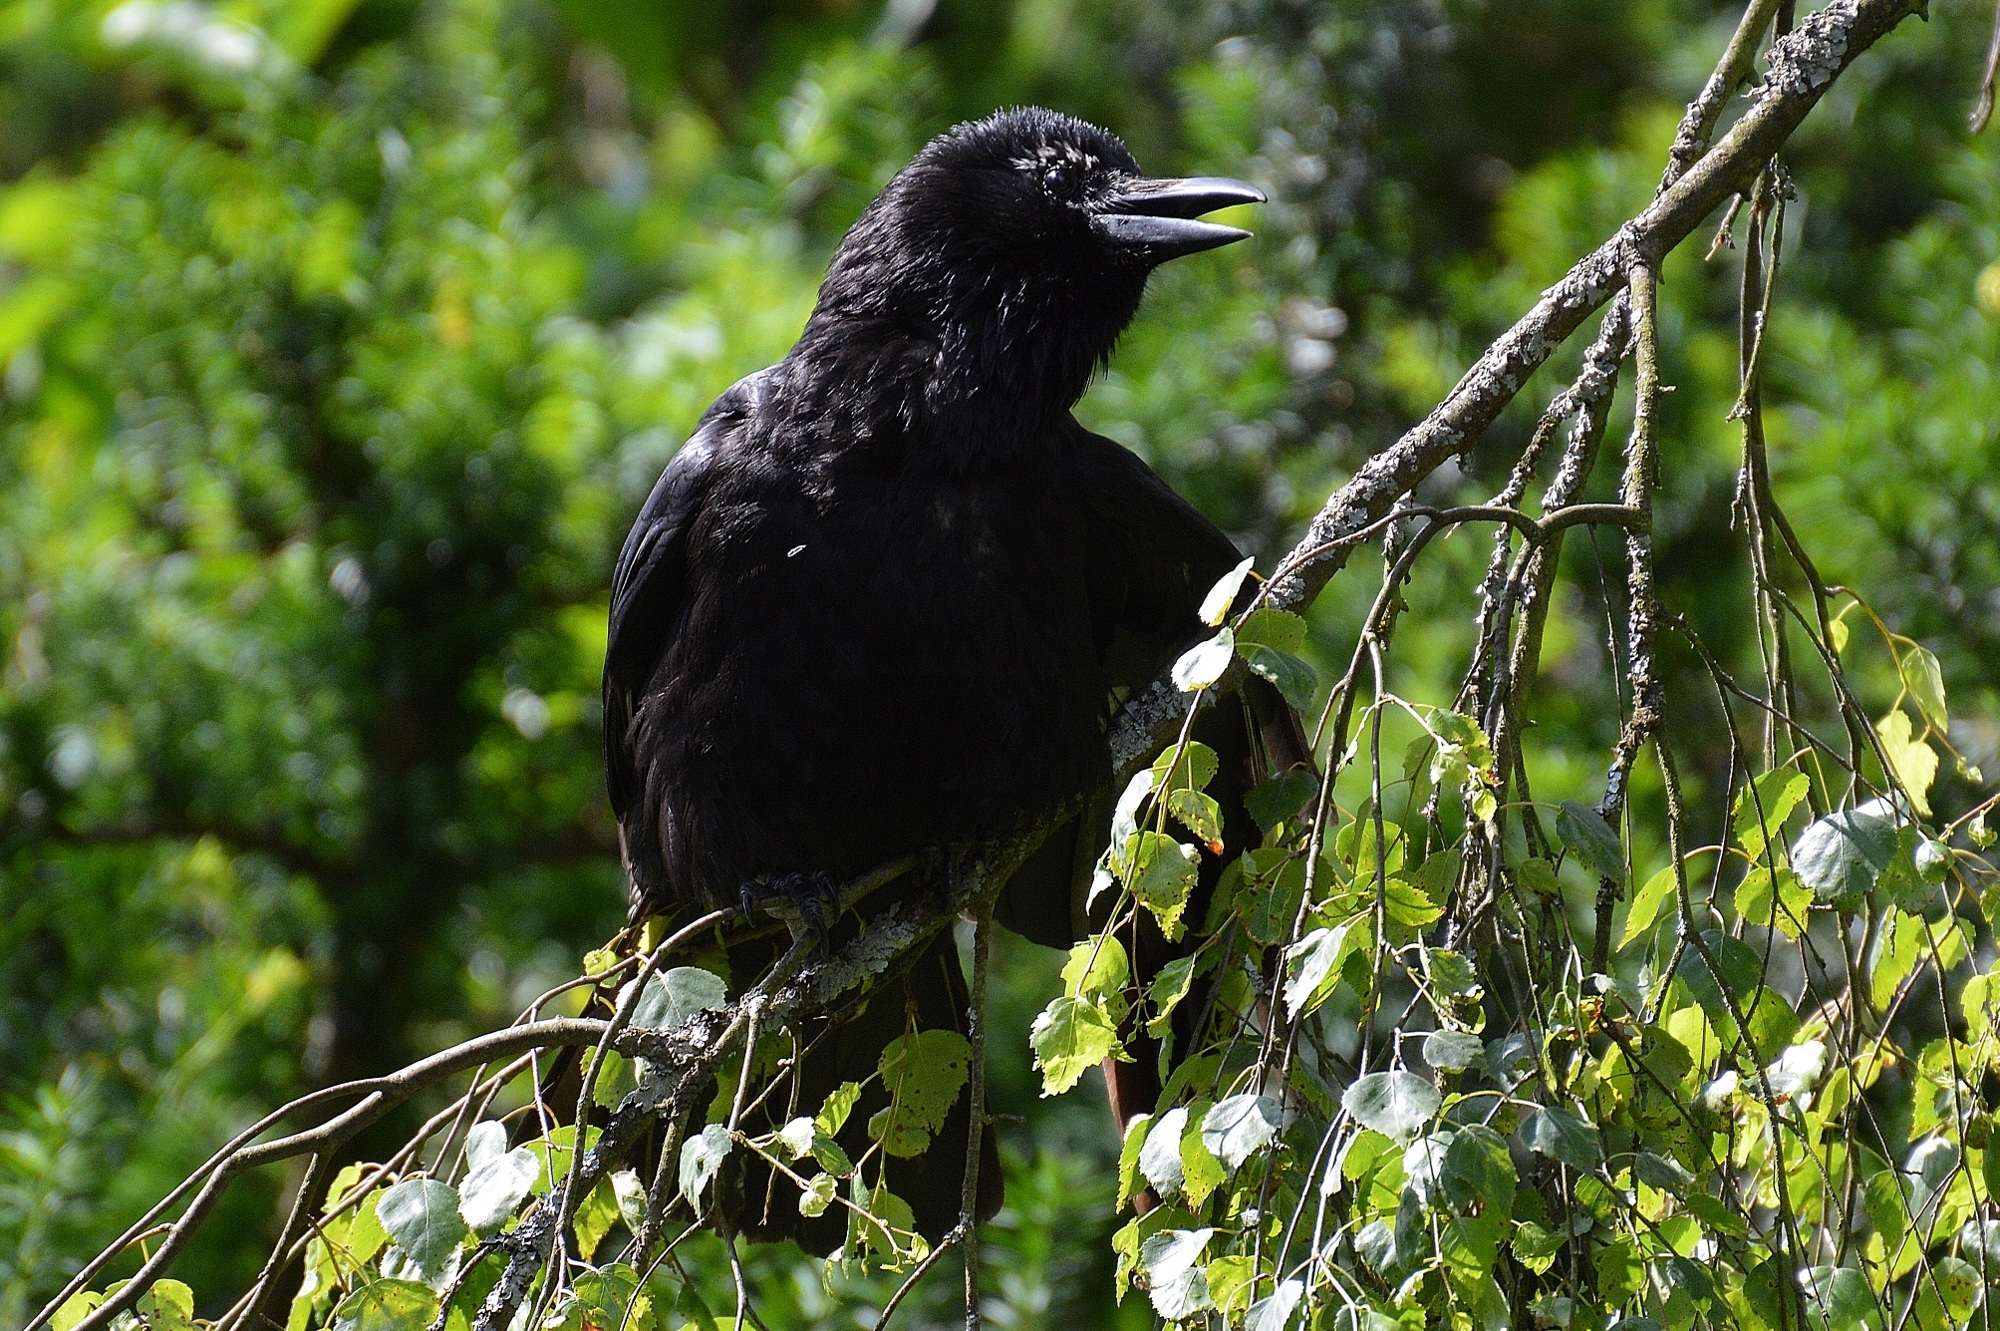
nature, branch, bird, animal, fly, wildlife, green, beak, black, feather, fauna, crow, birds, vertebrate, raven, bill, blackbird, raven bird, american crow, perching bird, crow like bird